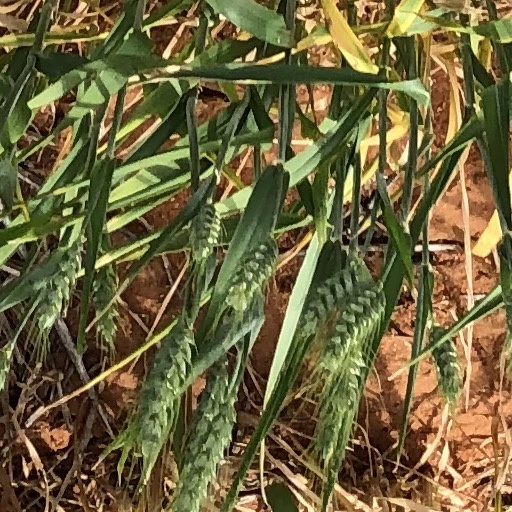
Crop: wheat